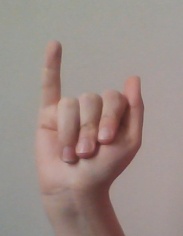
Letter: meem